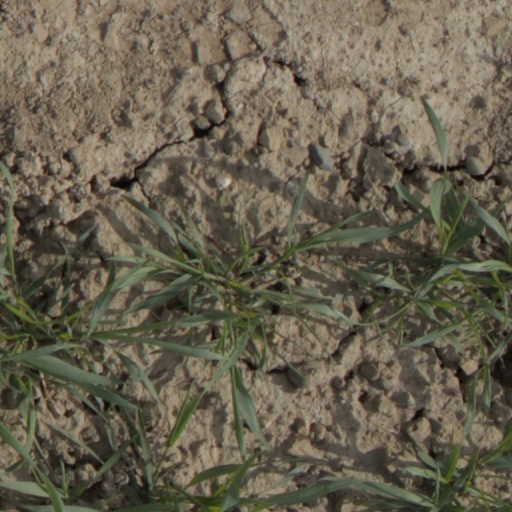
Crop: wheat